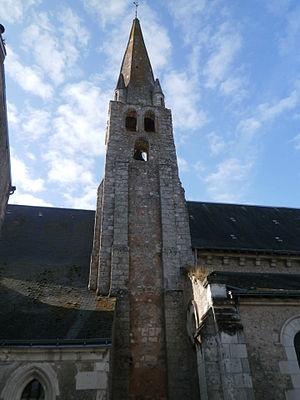
L'église
Tauxigny-Saint-Bauld est une commune française du département d'Indre-et-Loire, en région Centre-Val de Loire.
Cet article recense une partie des monuments historiques d'Indre-et-Loire, en France.